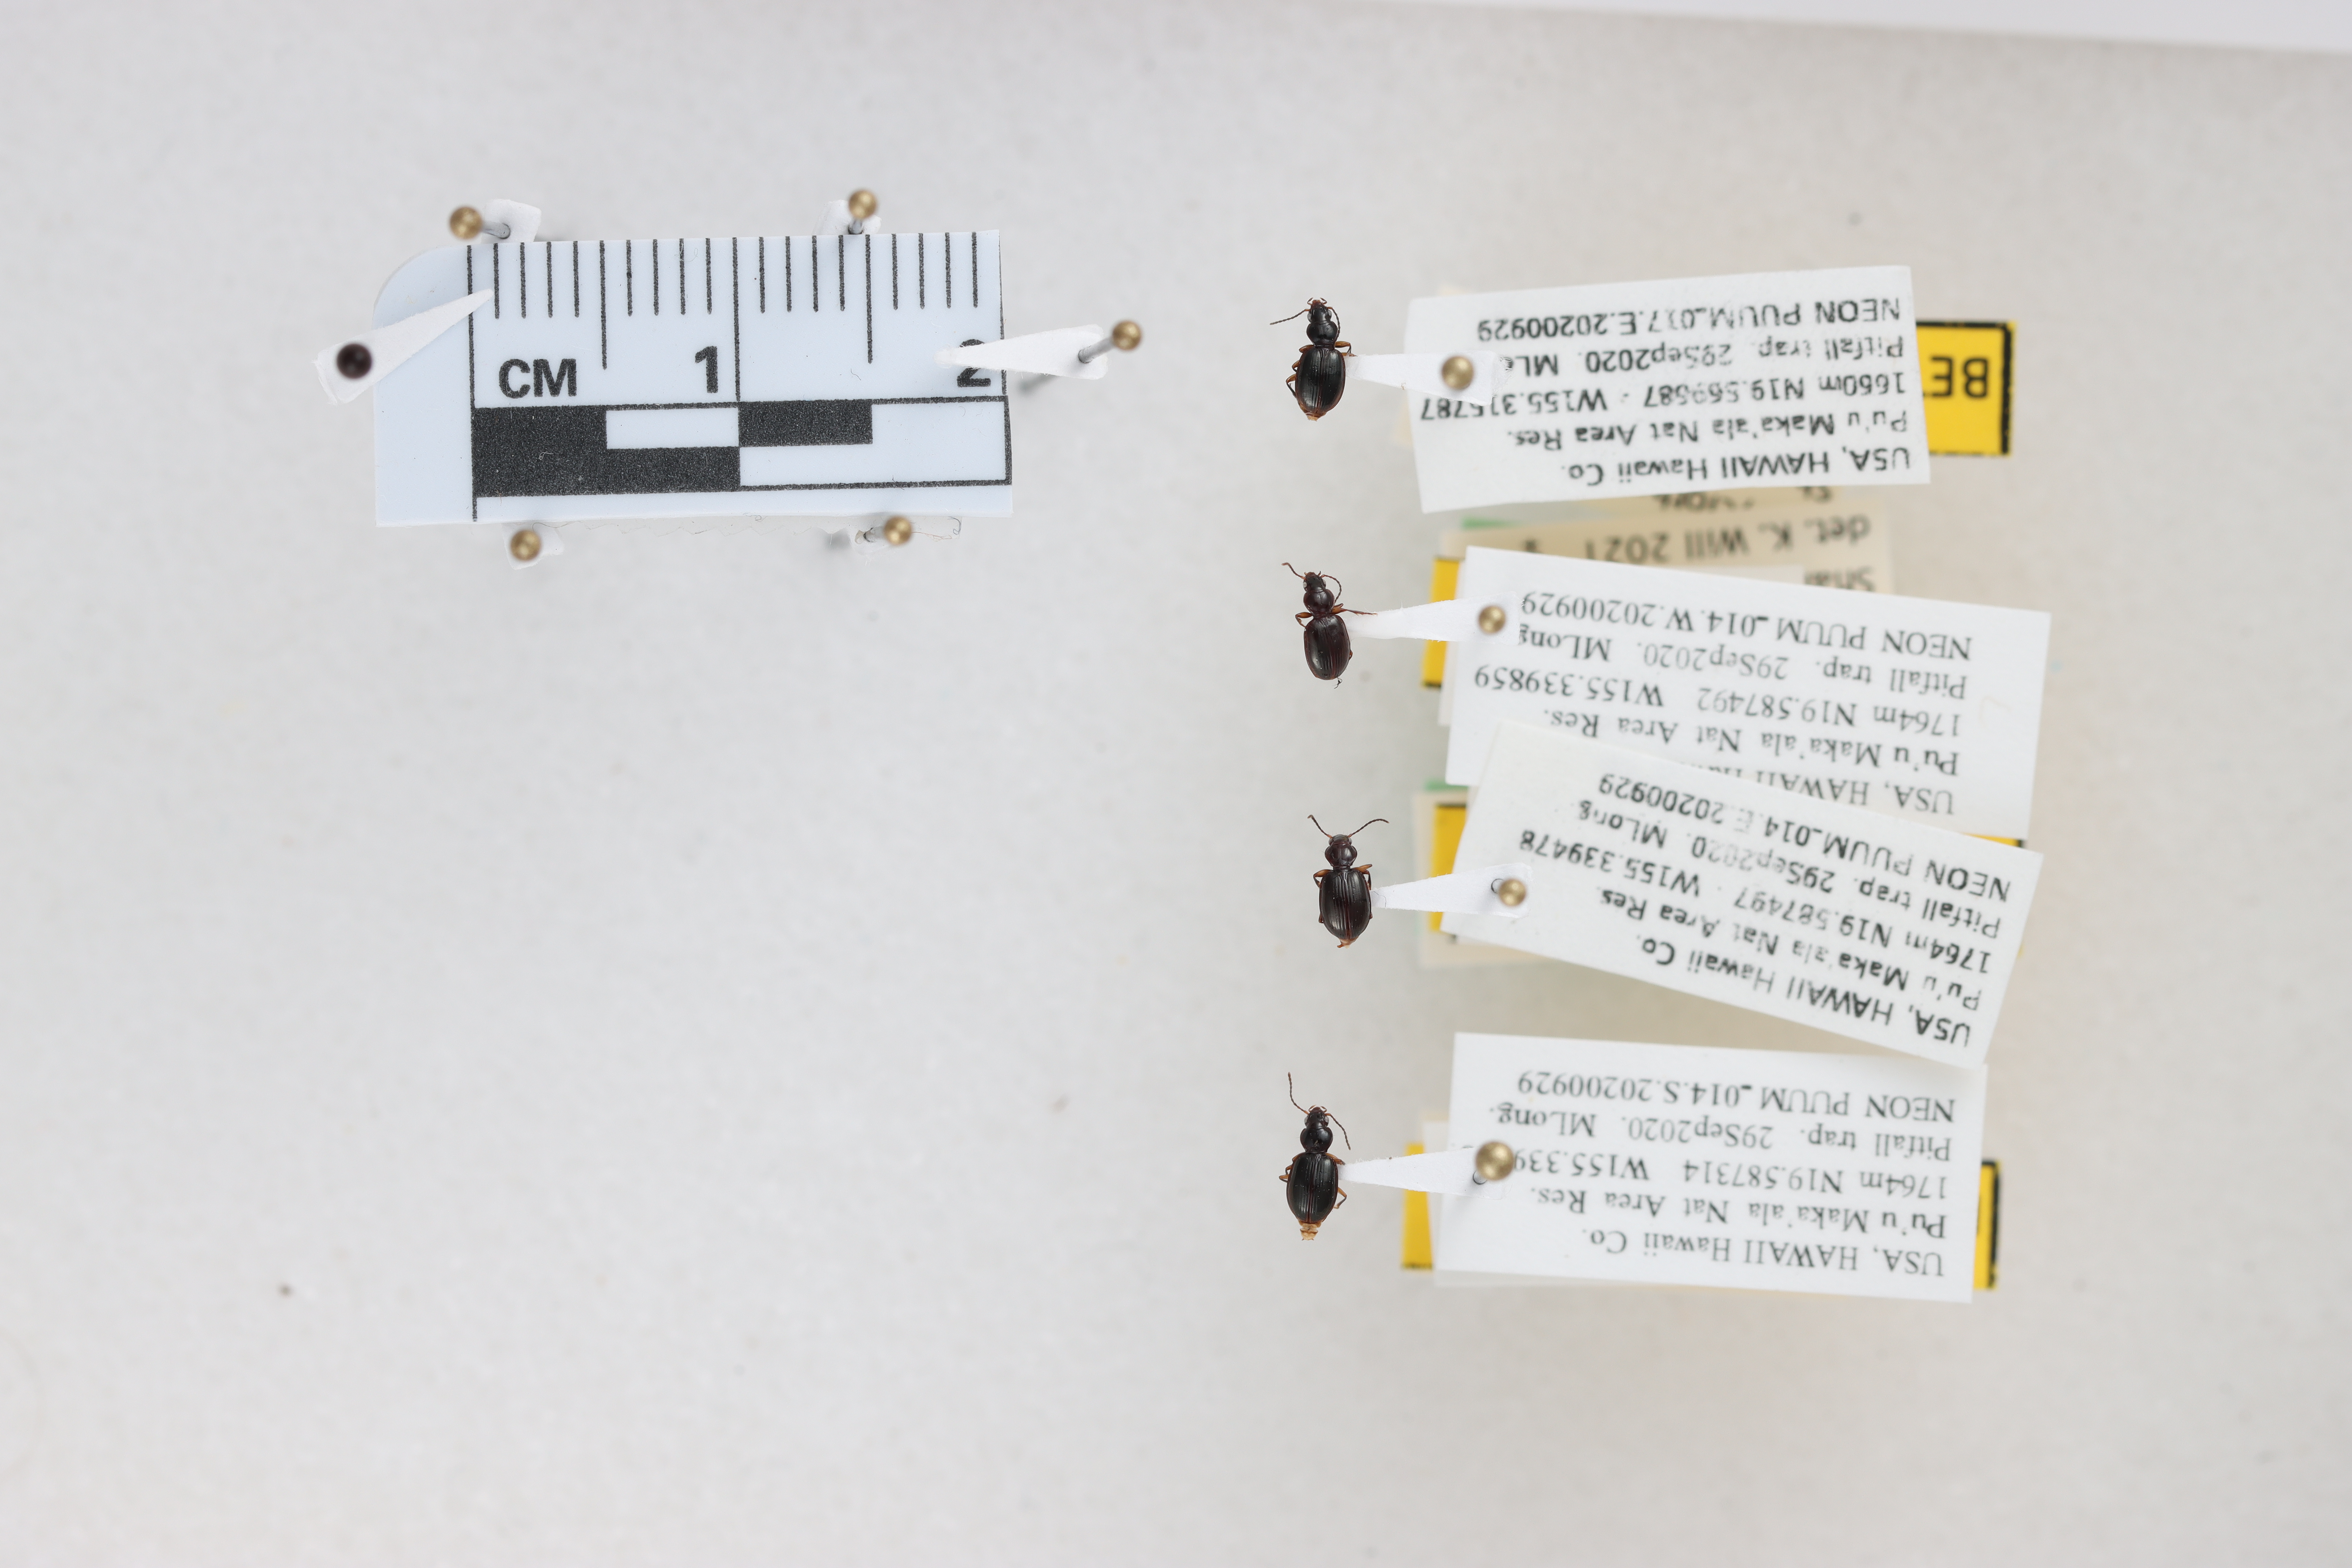
Beetle 1 — elytra length: 0.241 cm, elytra max width: 0.185 cm, basal pronotum width: 0.077 cm

Beetle 2 — elytra length: 0.232 cm, elytra max width: 0.168 cm, basal pronotum width: 0.076 cm

Beetle 3 — elytra length: 0.255 cm, elytra max width: 0.193 cm, basal pronotum width: 0.085 cm

Beetle 4 — elytra length: 0.256 cm, elytra max width: 0.19 cm, basal pronotum width: 0.083 cm